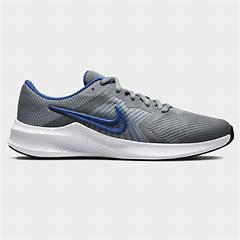
Brand: Nike
Model: Downshifter 11